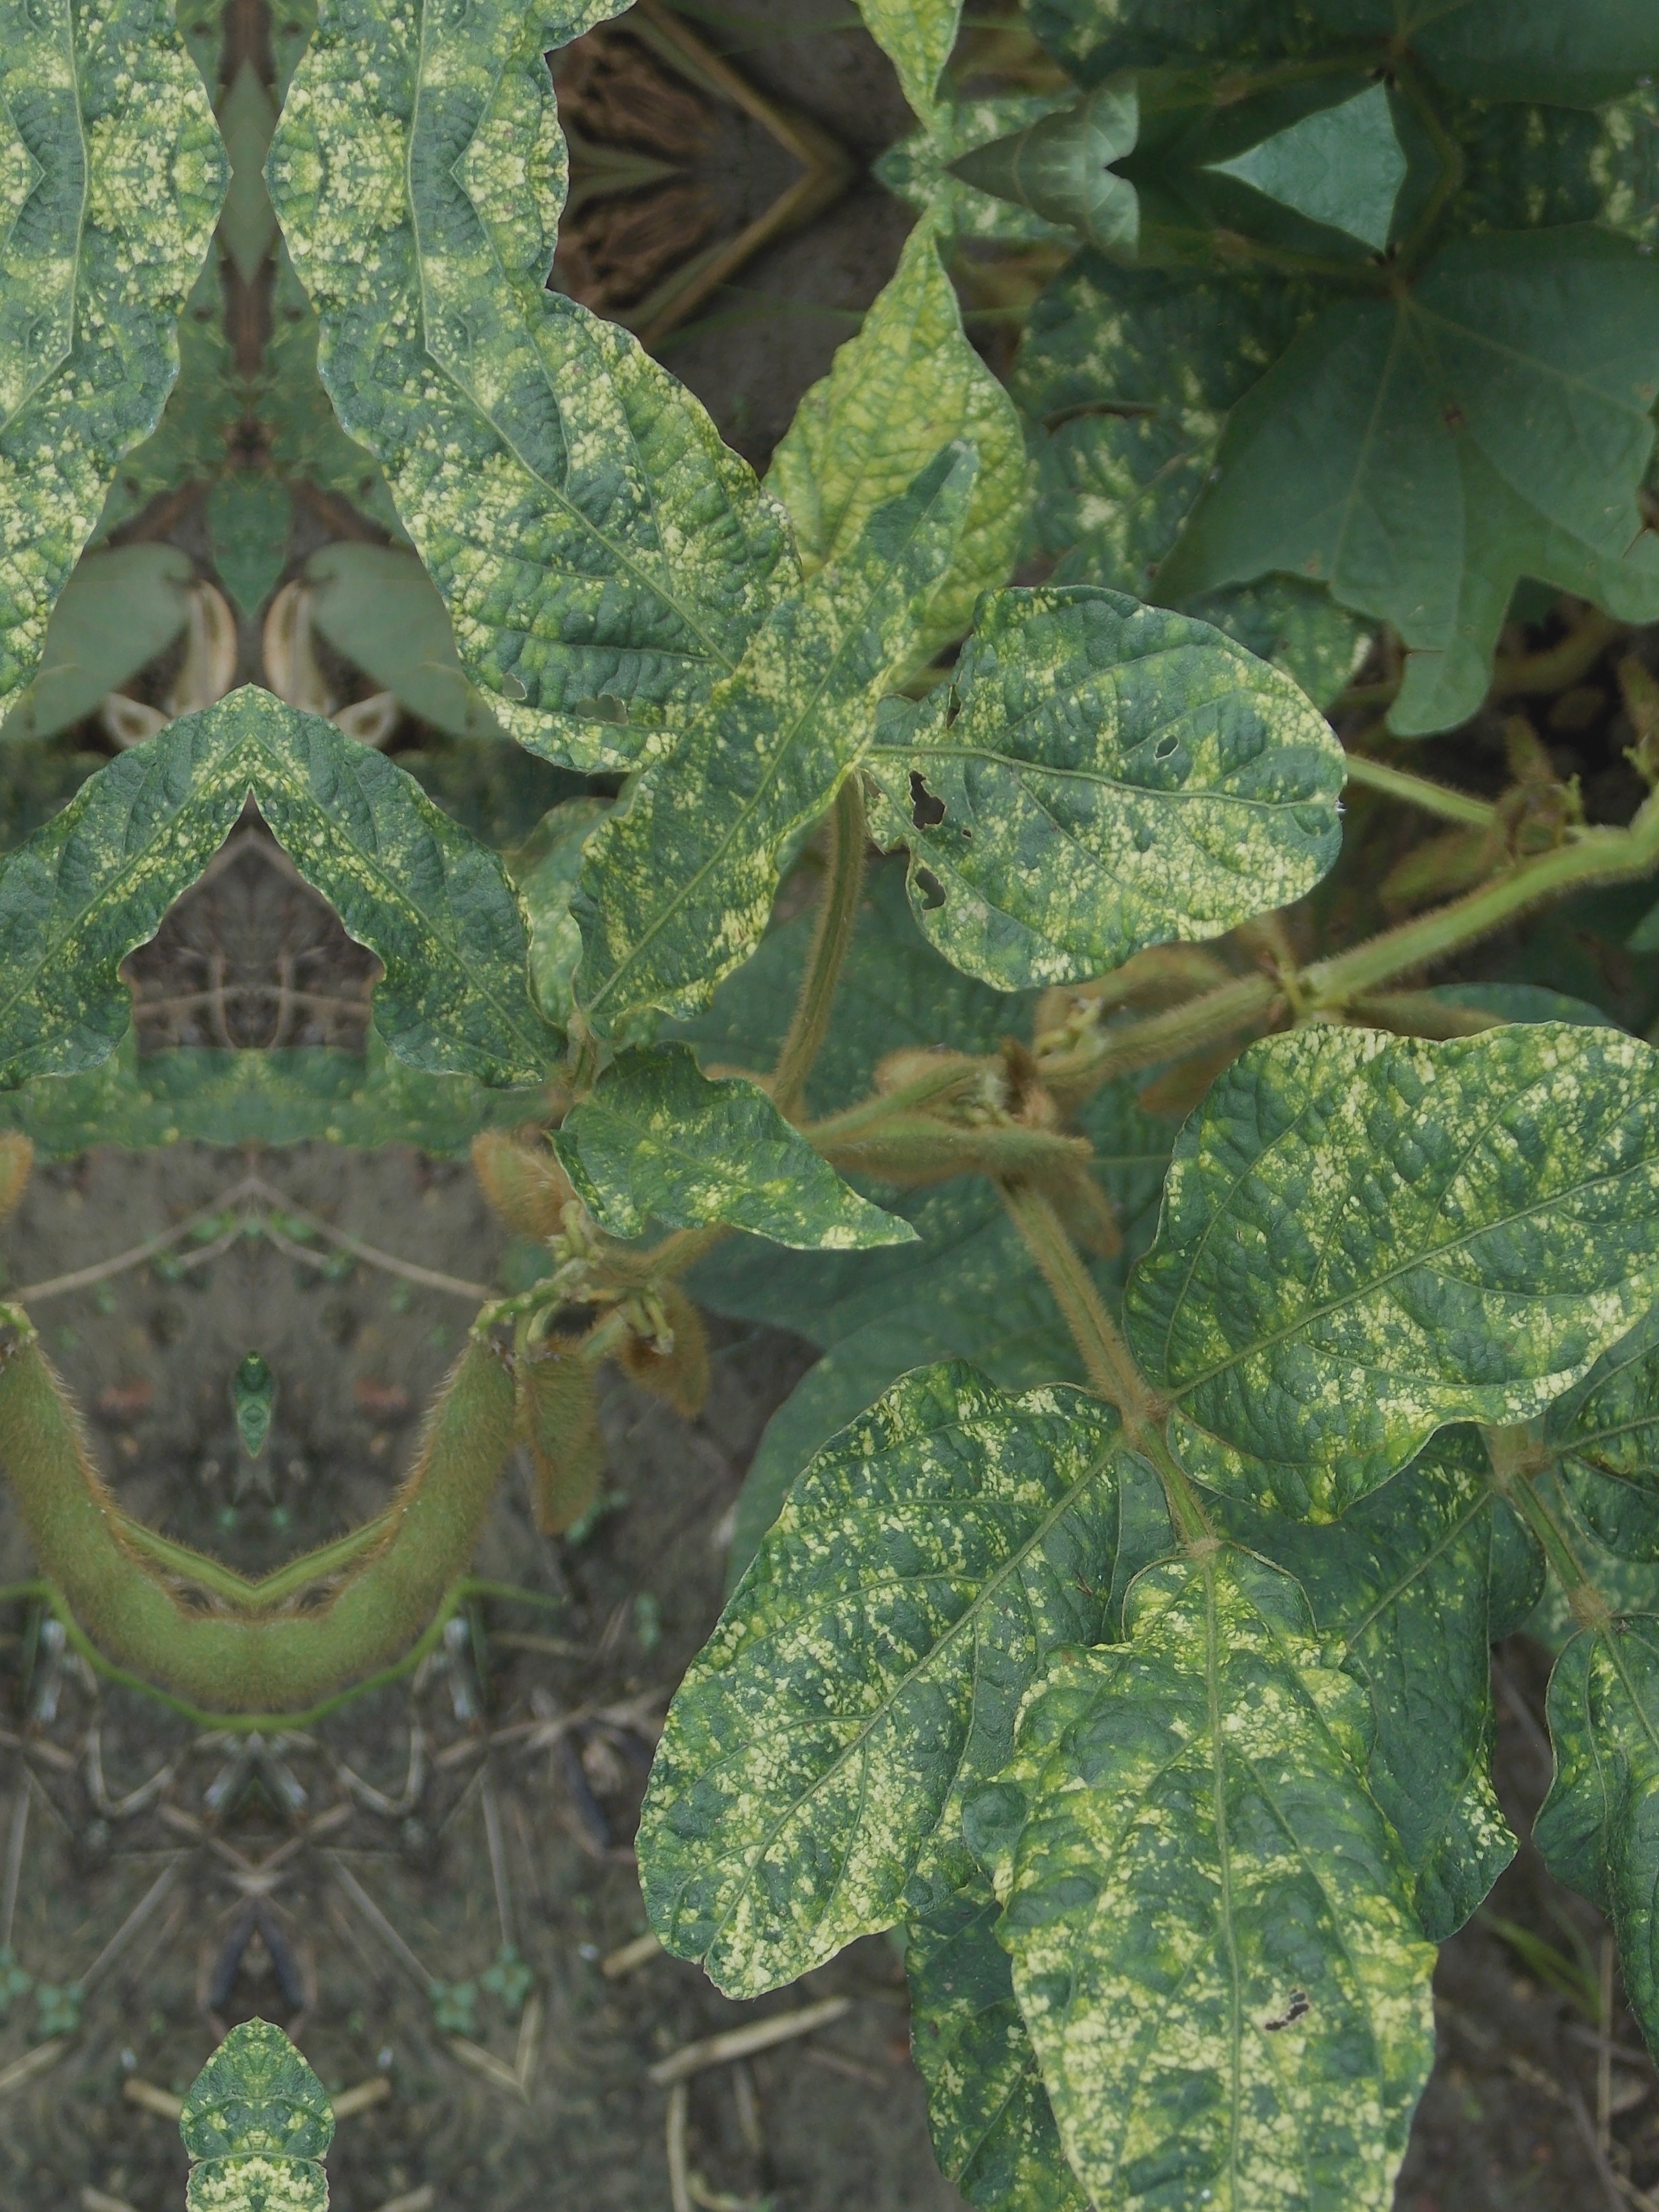
Label: Disease